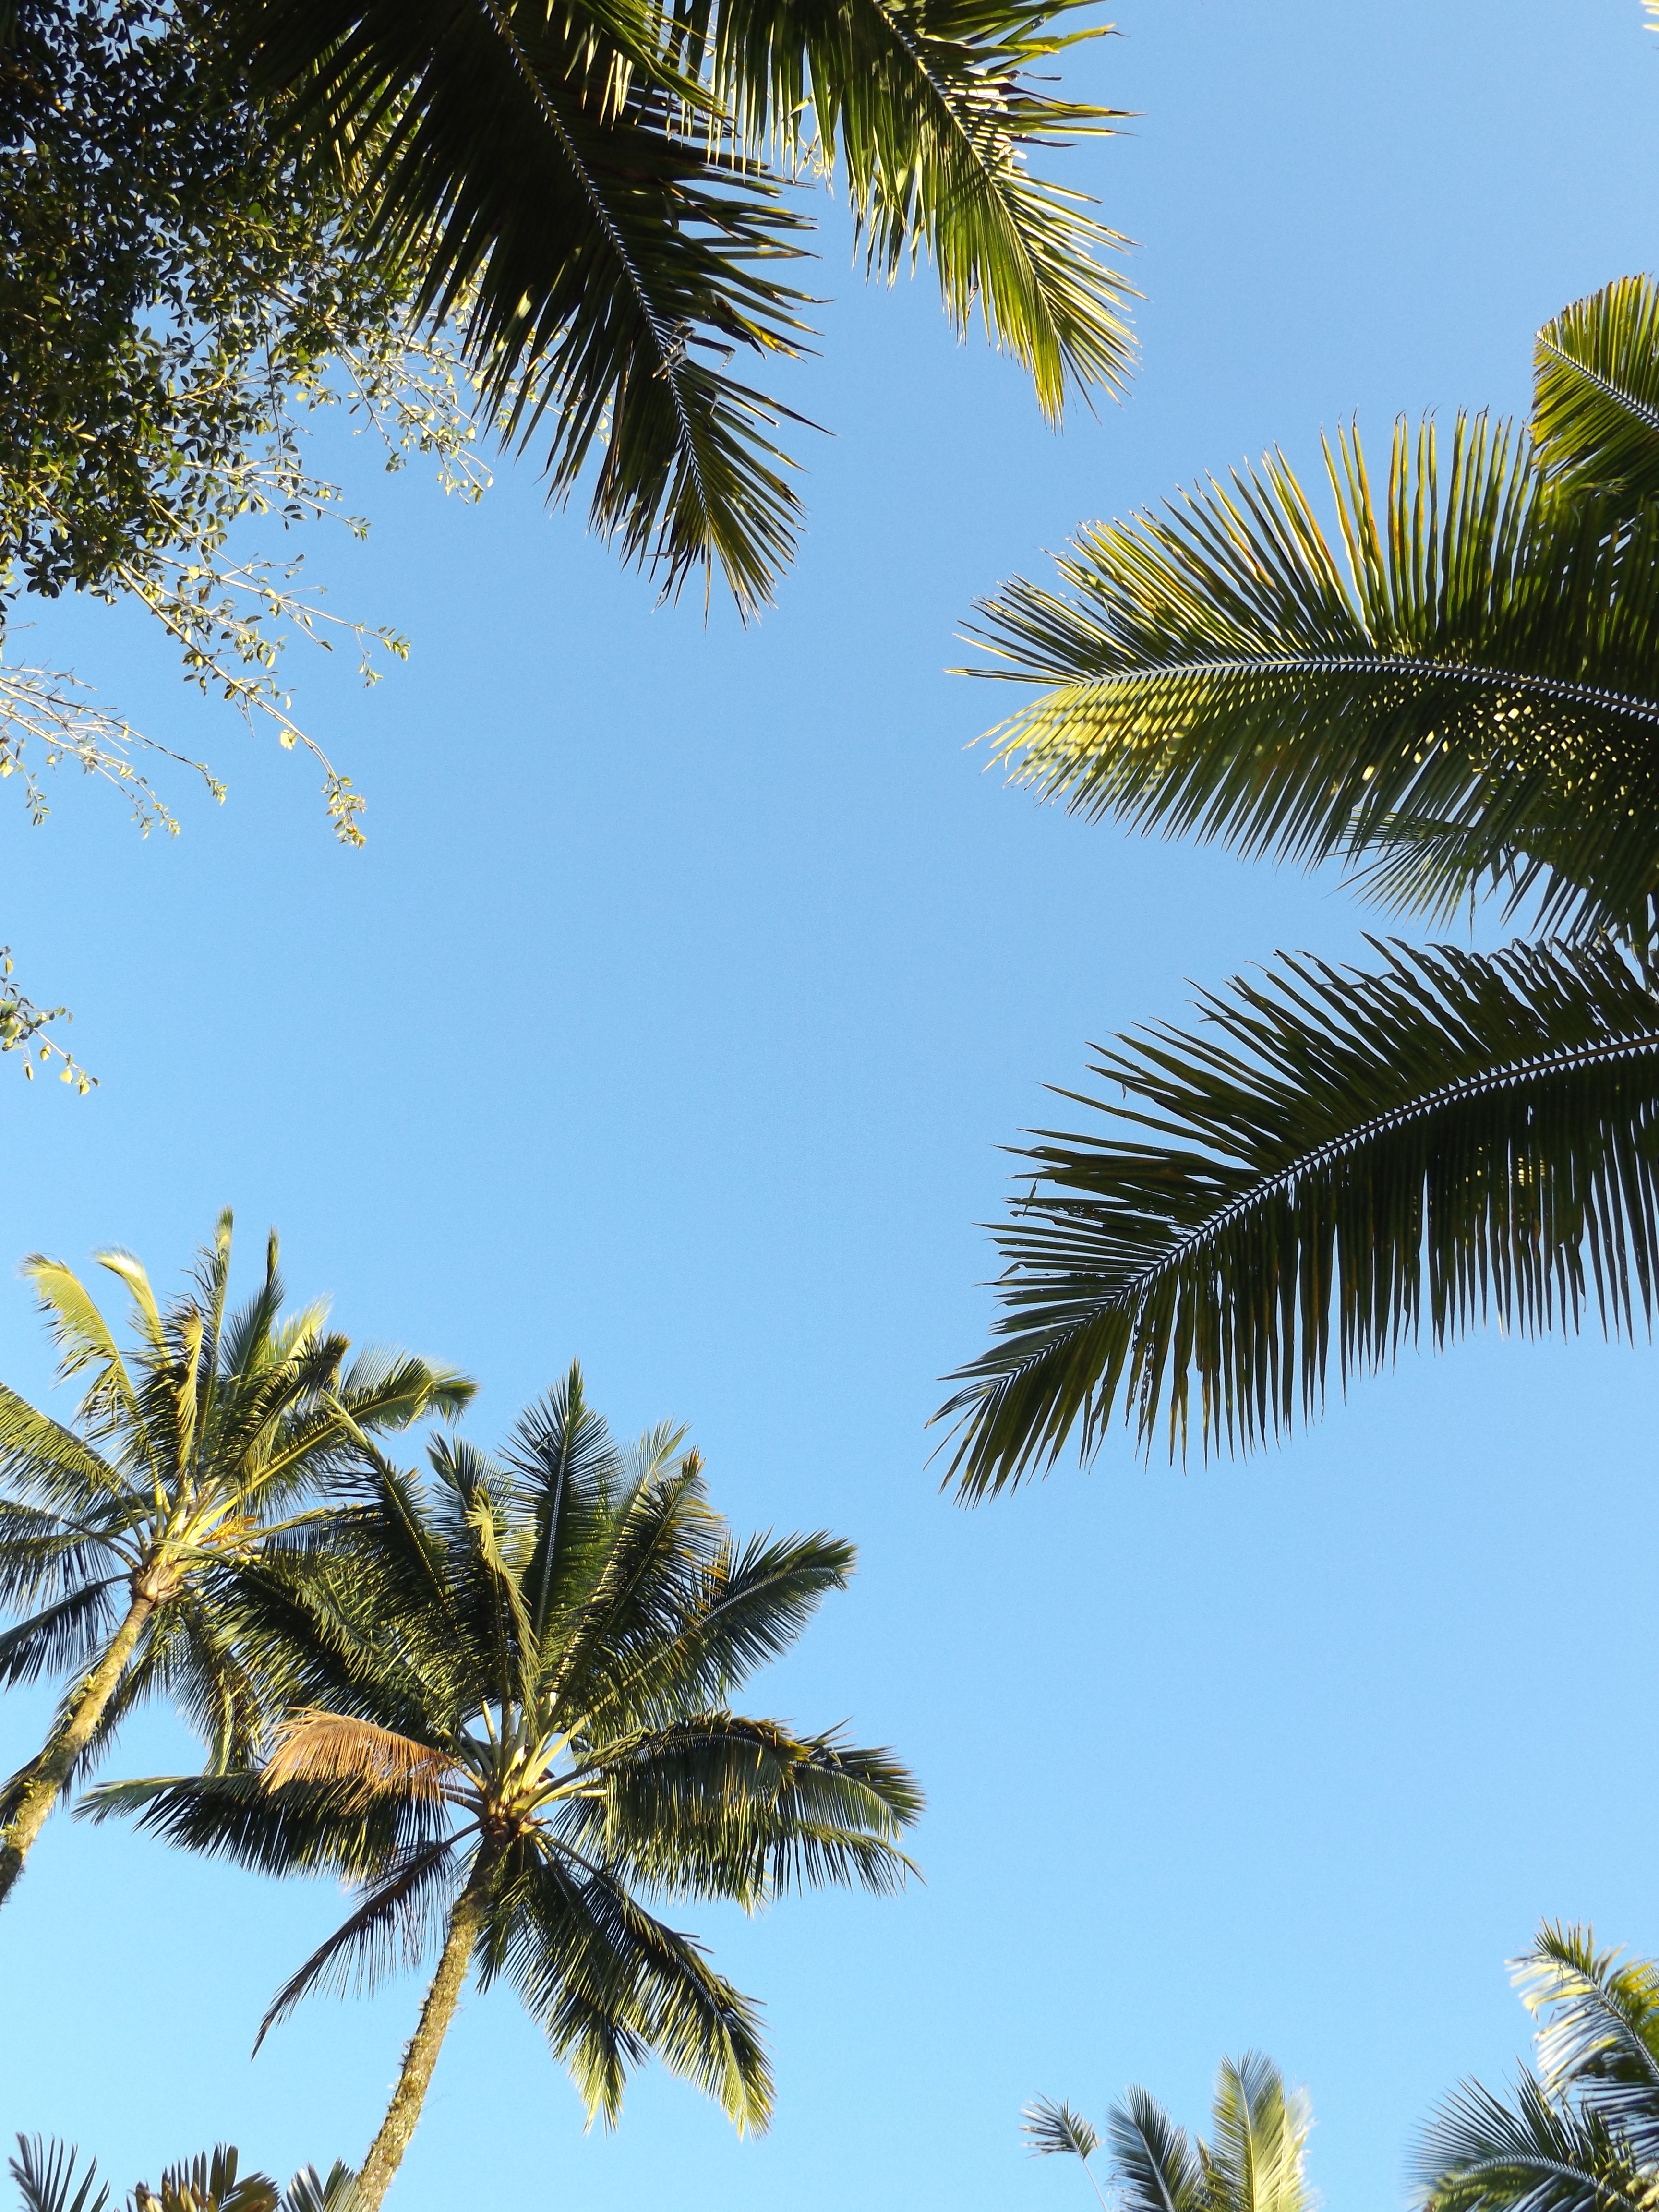
tree, branch, plant, sky, wood, sunshine, leaf, flower, summer, green, palm, botany, blue, flora, blue sky, vegetation, palm trees, tropics, flowering plant, palm leaves, summer sky, date palm, woody plant, land plant, arecales, palm family, borassus flabellifer